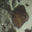
Label: ray